Graciela Alperyn

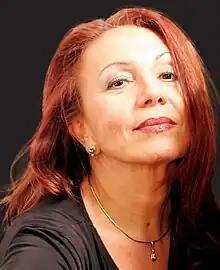
Graciela Alperyn

Graciela Alperyn (born 1955) is an Argentine-German operatic mezzo-soprano, who made an international career in opera, concert and recital. Her signature role is Bizet's Carmen.